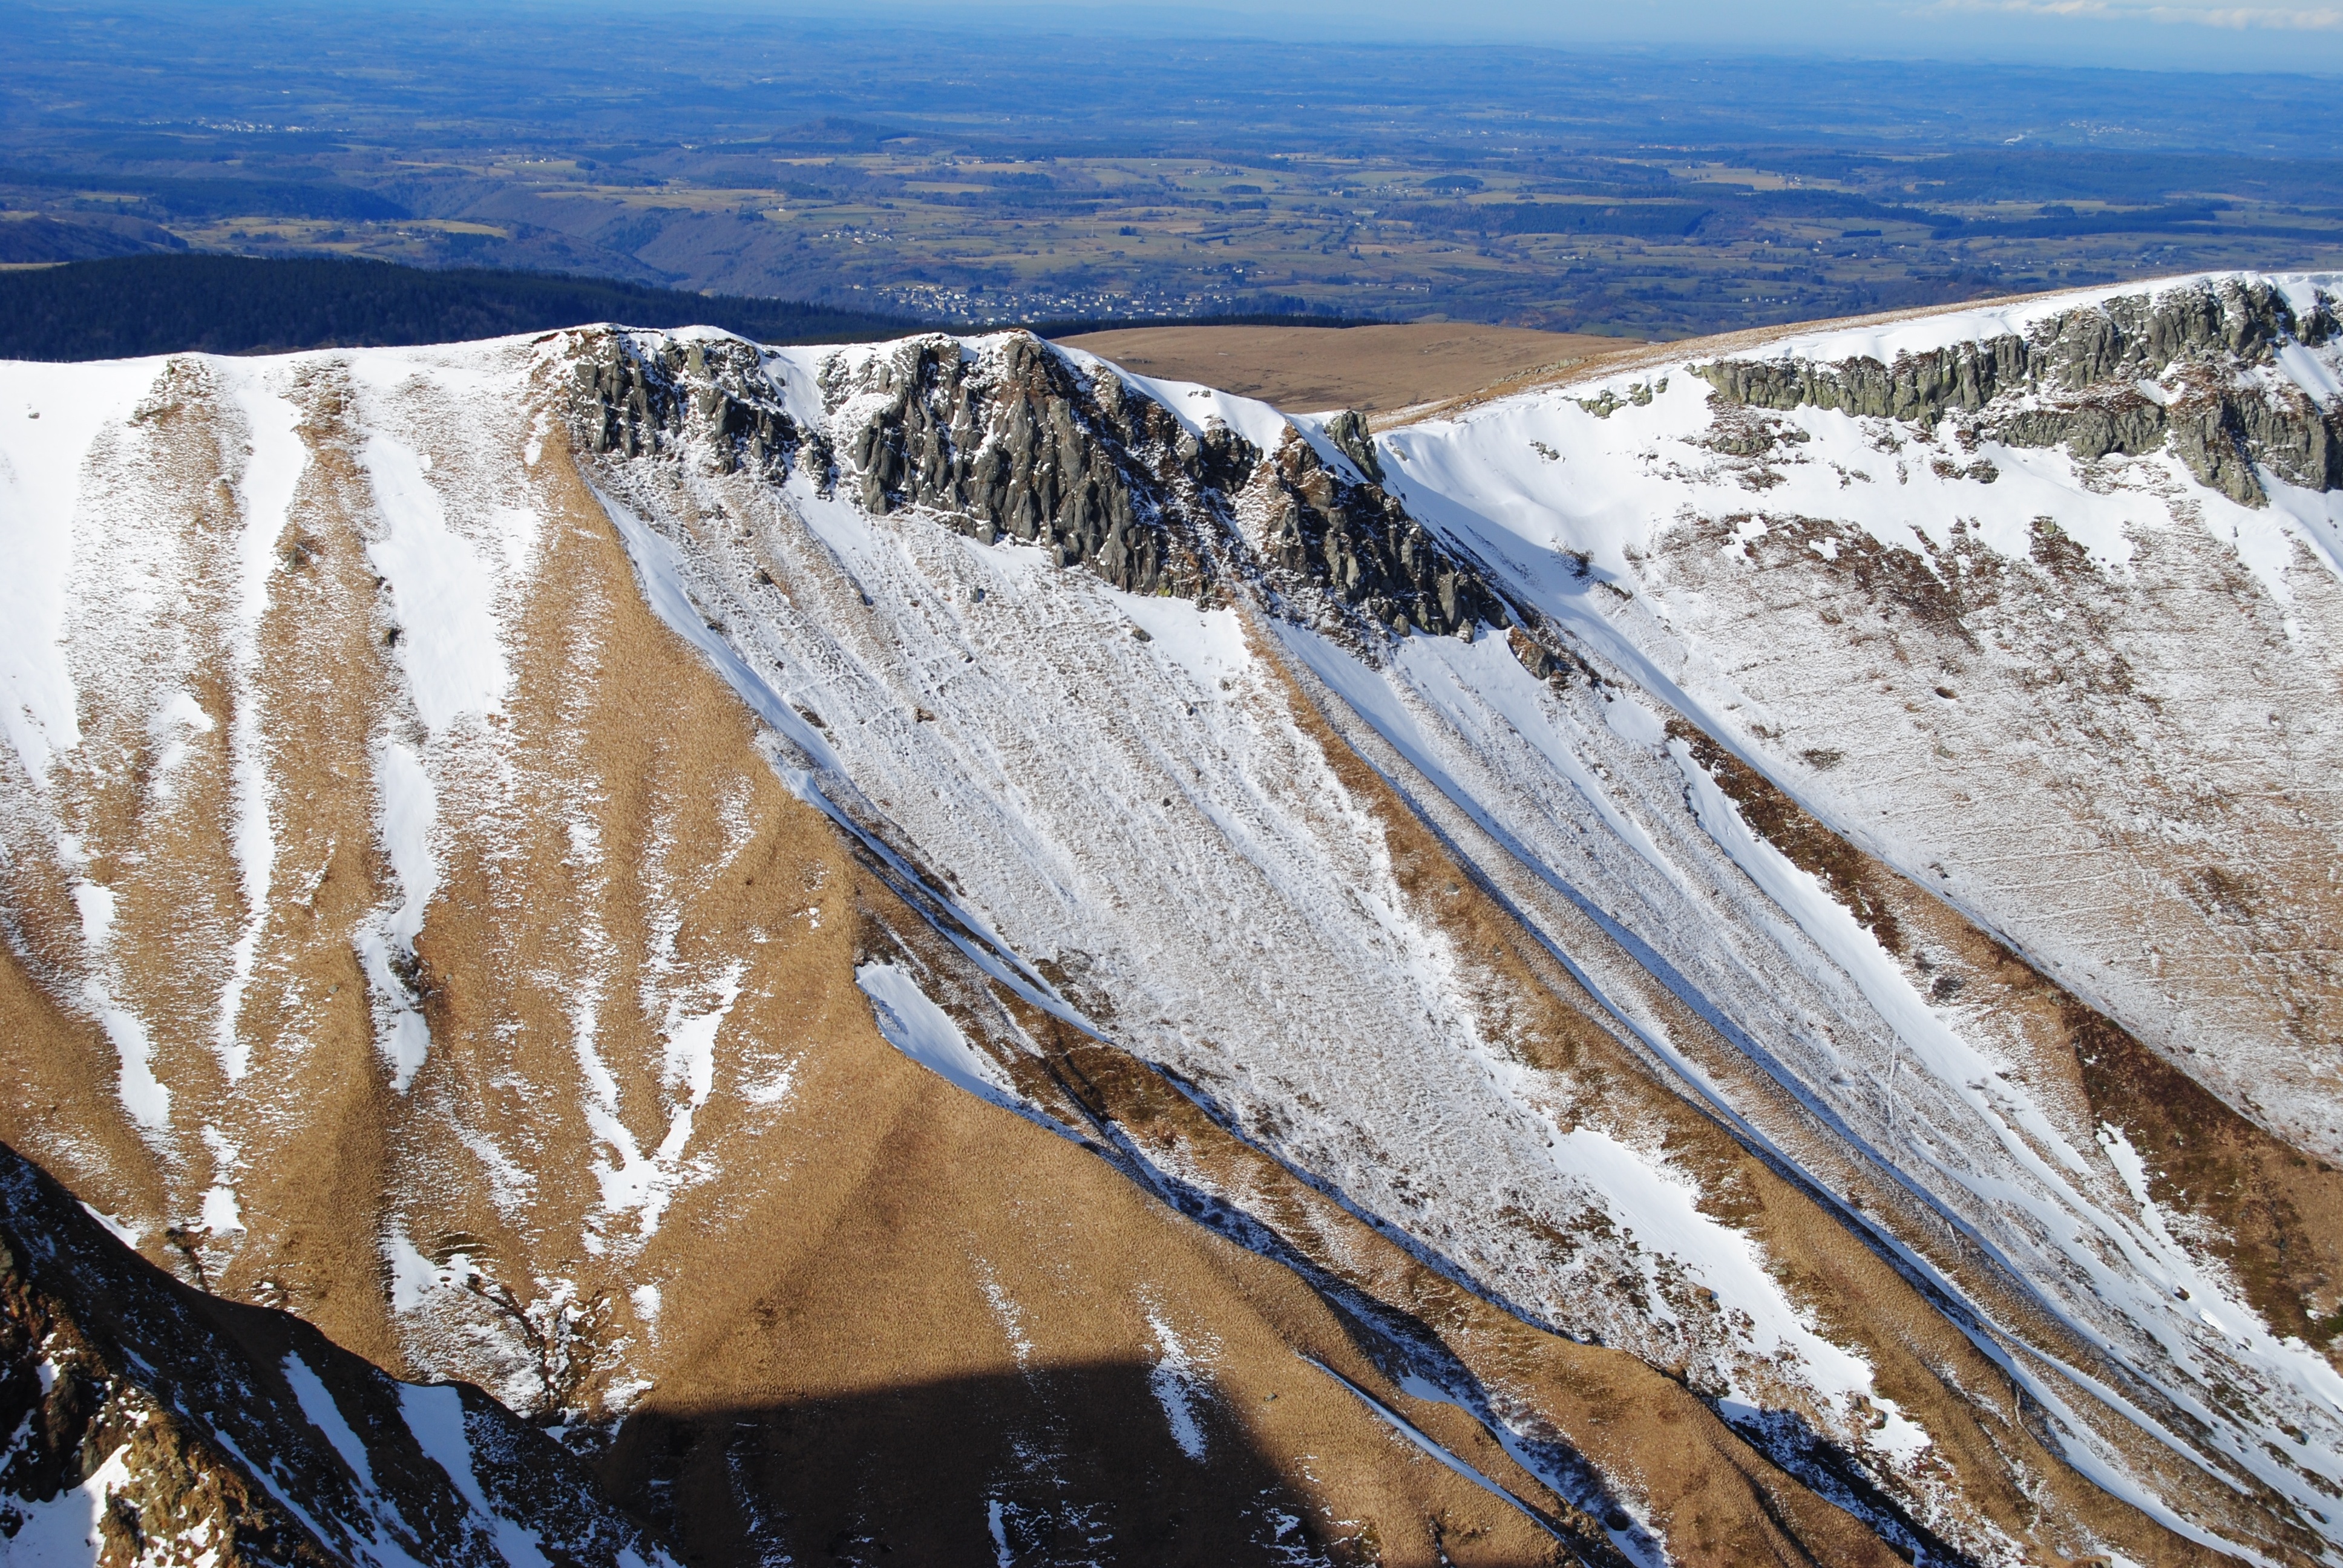
landscape, nature, mountain, snow, winter, mountain range, cliff, ice, snowy, terrain, season, ridge, geology, massif central, landform, geological phenomenon